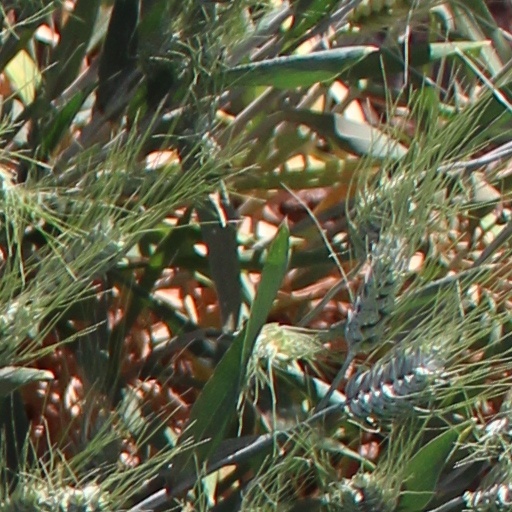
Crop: wheat